Anti-Irish sentiment

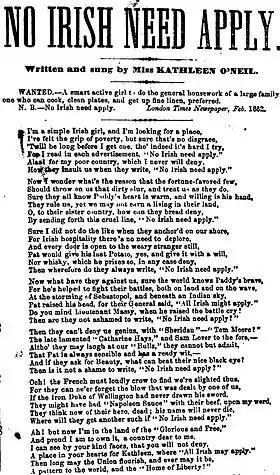
London version of "No Irish Need Apply", February 1862

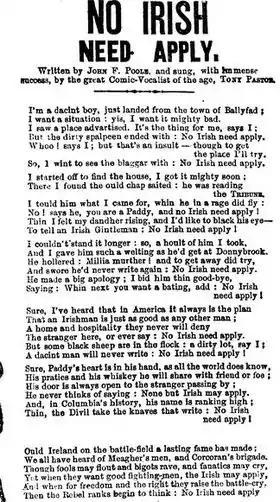
1862 song that used the "No Irish Need Apply" slogan. It was copied from a similar London song.

Anti-Irish sentiments in Victorian Britain and 19th century United States manifested themselves the stereotyping of the Irish as violent and alcoholic. Magazines such as "Punch" portrayed the Irish as having "bestial, ape-like or demonic features and the Irishman, (especially the political radical) was invariably given a long or prognathous jaw, the stigmata to the phrenologists of a lower evolutionary order, degeneracy, or criminality."